Hōrin-ji (Kyoto)

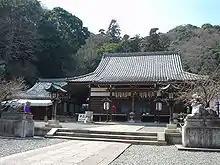
Hōrin-ji

the bodhisattva (Sanskrit: बोधिसत्त्वः, Japanese:菩薩) of the boundless space.